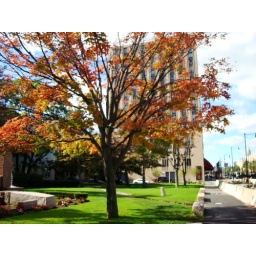
My classes are in the COM (Communication) building which is to the left of this tree